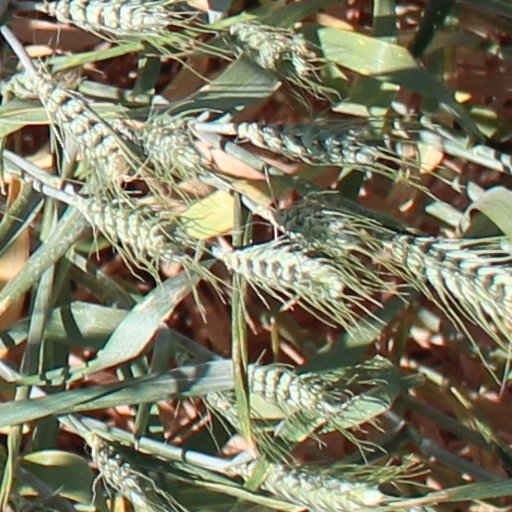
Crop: wheat